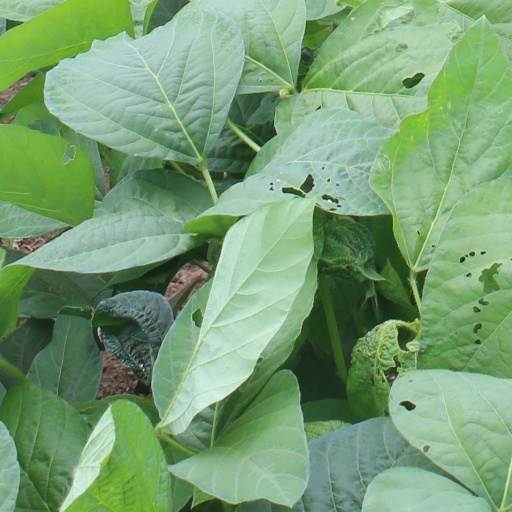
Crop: soybean